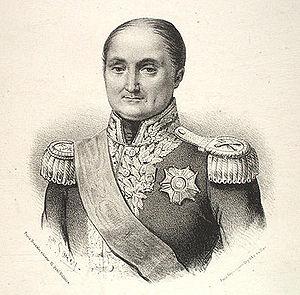
Jérôme Bonaparte, est né le 15 novembre 1784 à Ajaccio et mort le 24 juin 1860 au château de Vilgénis, prince français et altesse impériale, fils de Charles-Marie Bonaparte et de Maria-Létizia Ramolino, est le plus jeune frère de Napoléon.
Cette page recense, par règne ou mandat politique, les personnalités élevées à la dignité de maréchal de France, grand office de la couronne de France, leur portrait et leurs armoiries.